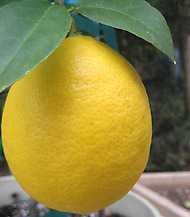
Label: Lemon